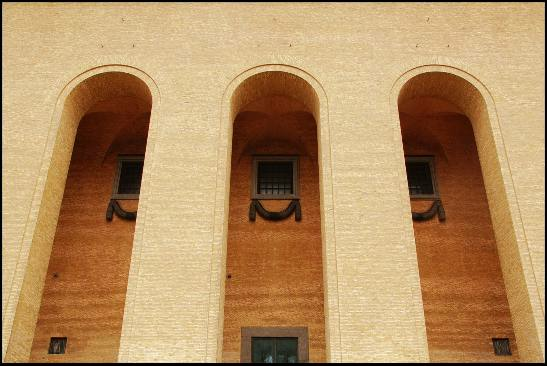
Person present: No